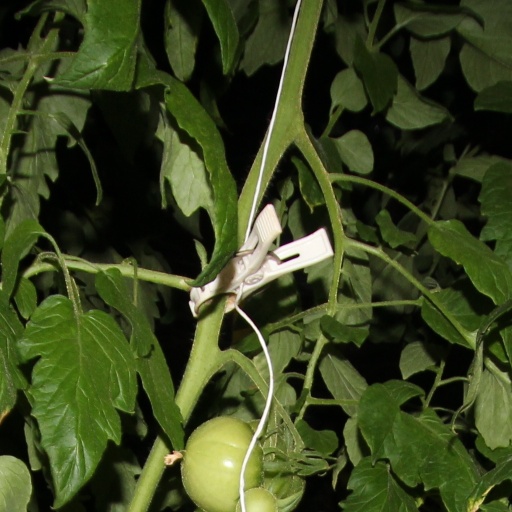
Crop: tomato